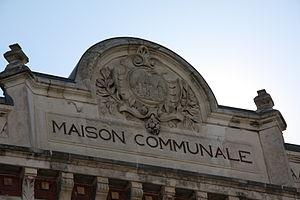
Bâtiments de Montluçon France This file was uploaded with Commonist.
Gilbert Talbourdeau, né à Bourbon-l'Archambault le 14 novembre 1863 et mort à Montluçon le 4 juillet 1943 est un architecte français. Il était architecte municipal de Montluçon et a réalisé plusieurs monuments publics importants de la ville au tournant du XIXᵉ-XXᵉ siècles.
La maison communale de Montluçon est un édifice public de Montluçon, dans le quartier de la Ville-Gozet, sur la rive gauche du Cher, en face du chevet de l'église Saint-Paul. Il a été réalisé par l'architecte Gilbert Talbourdeau, à l'initiative du maire socialiste Jean Dormoy, et inauguré le 24 septembre 1899. Il a été inscrit comme monument historique le 10 novembre 1997.